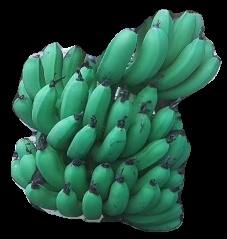
Variety: pachbale
Grade: grade3